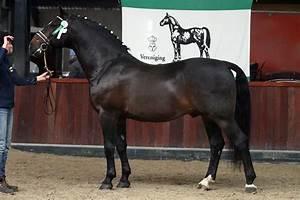
horse